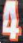
Number: 4